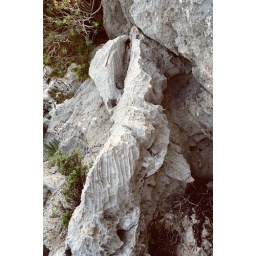
The vertical striations on the rock are a sign of karstification, gradual melting away of the rock by slightly acidic water action.